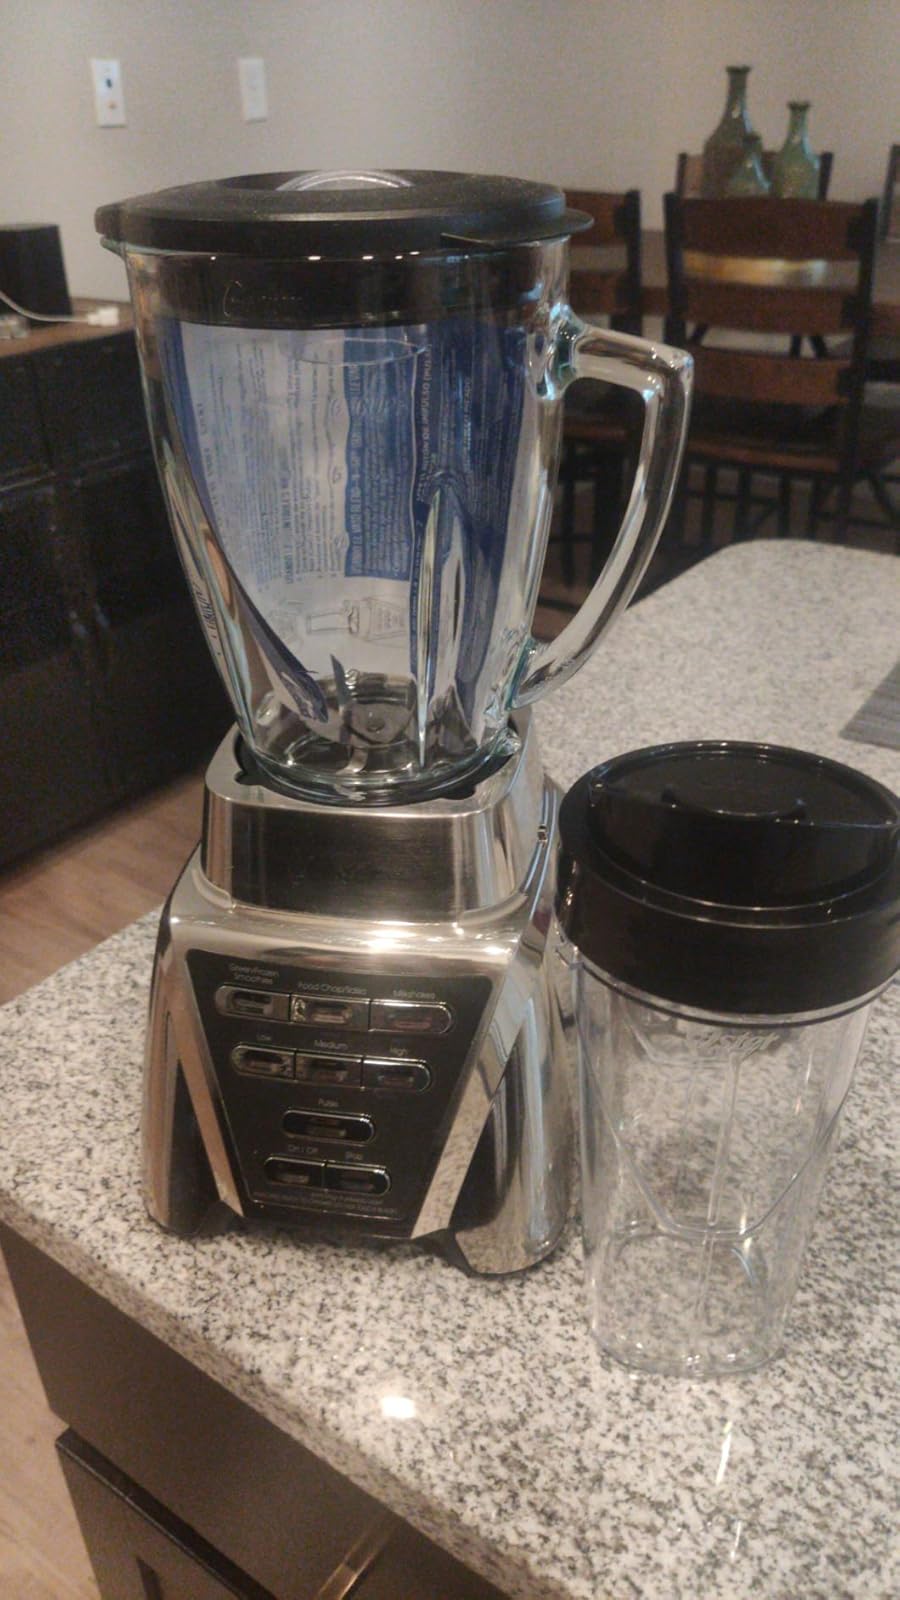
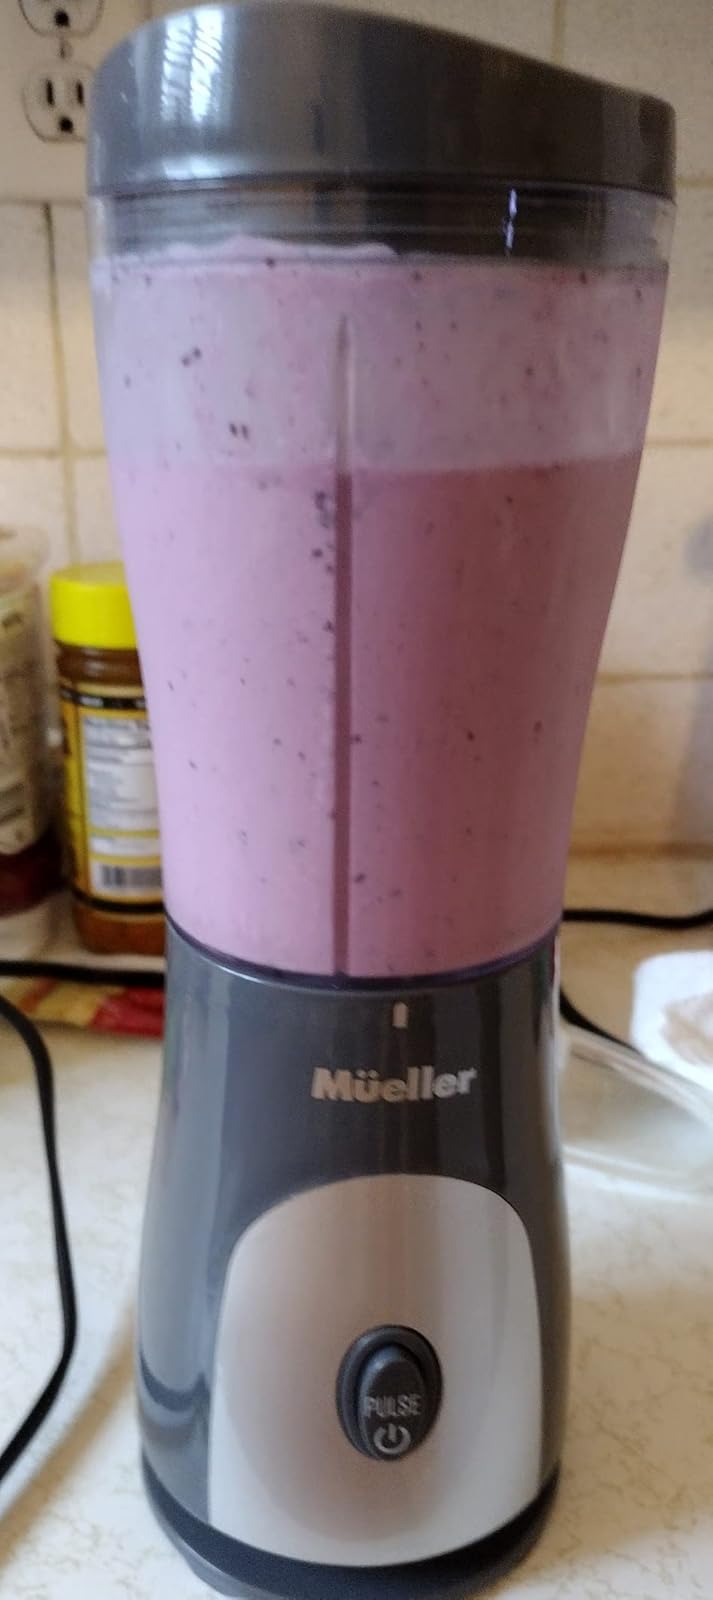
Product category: items_blender
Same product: no